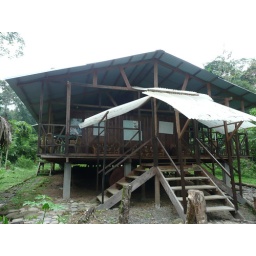
The house should be over the ground since the season of rain is very heavy